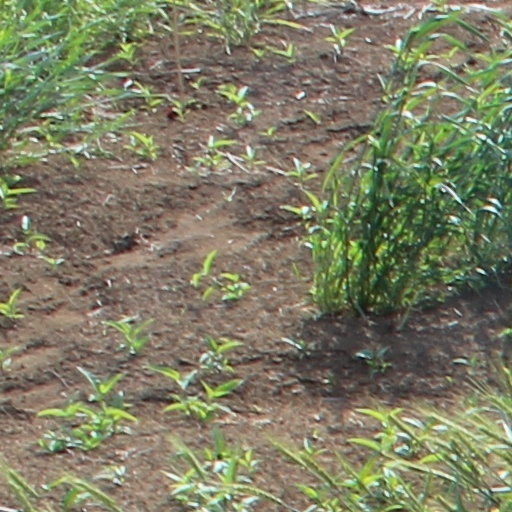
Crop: wheat